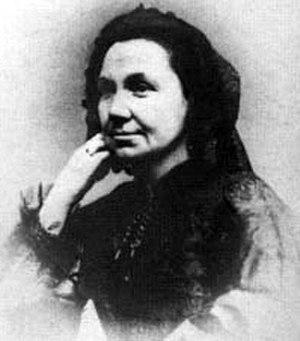
Jeanne-Marie Poinsard, dite Jenny d’Héricourt, née le 9 septembre 1809 à Besançon et morte le 12 janvier 1875 à Saint-Ouen, est une écrivaine féministe révolutionnaire française.
Le féminisme est un ensemble de mouvements et d'idées philosophiques qui partagent un but commun : définir, promouvoir et atteindre l'égalité politique, économique, culturelle, sociale et juridique entre les femmes et les hommes. Le féminisme a donc pour objectif d'abolir, dans ces différents domaines, les inégalités homme-femme dont les femmes sont les principales victimes, et ainsi de promouvoir les droits des femmes dans la société civile et dans la vie privée.